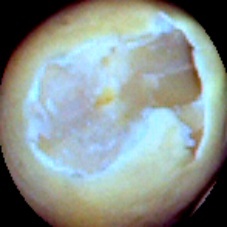
Label: Broken